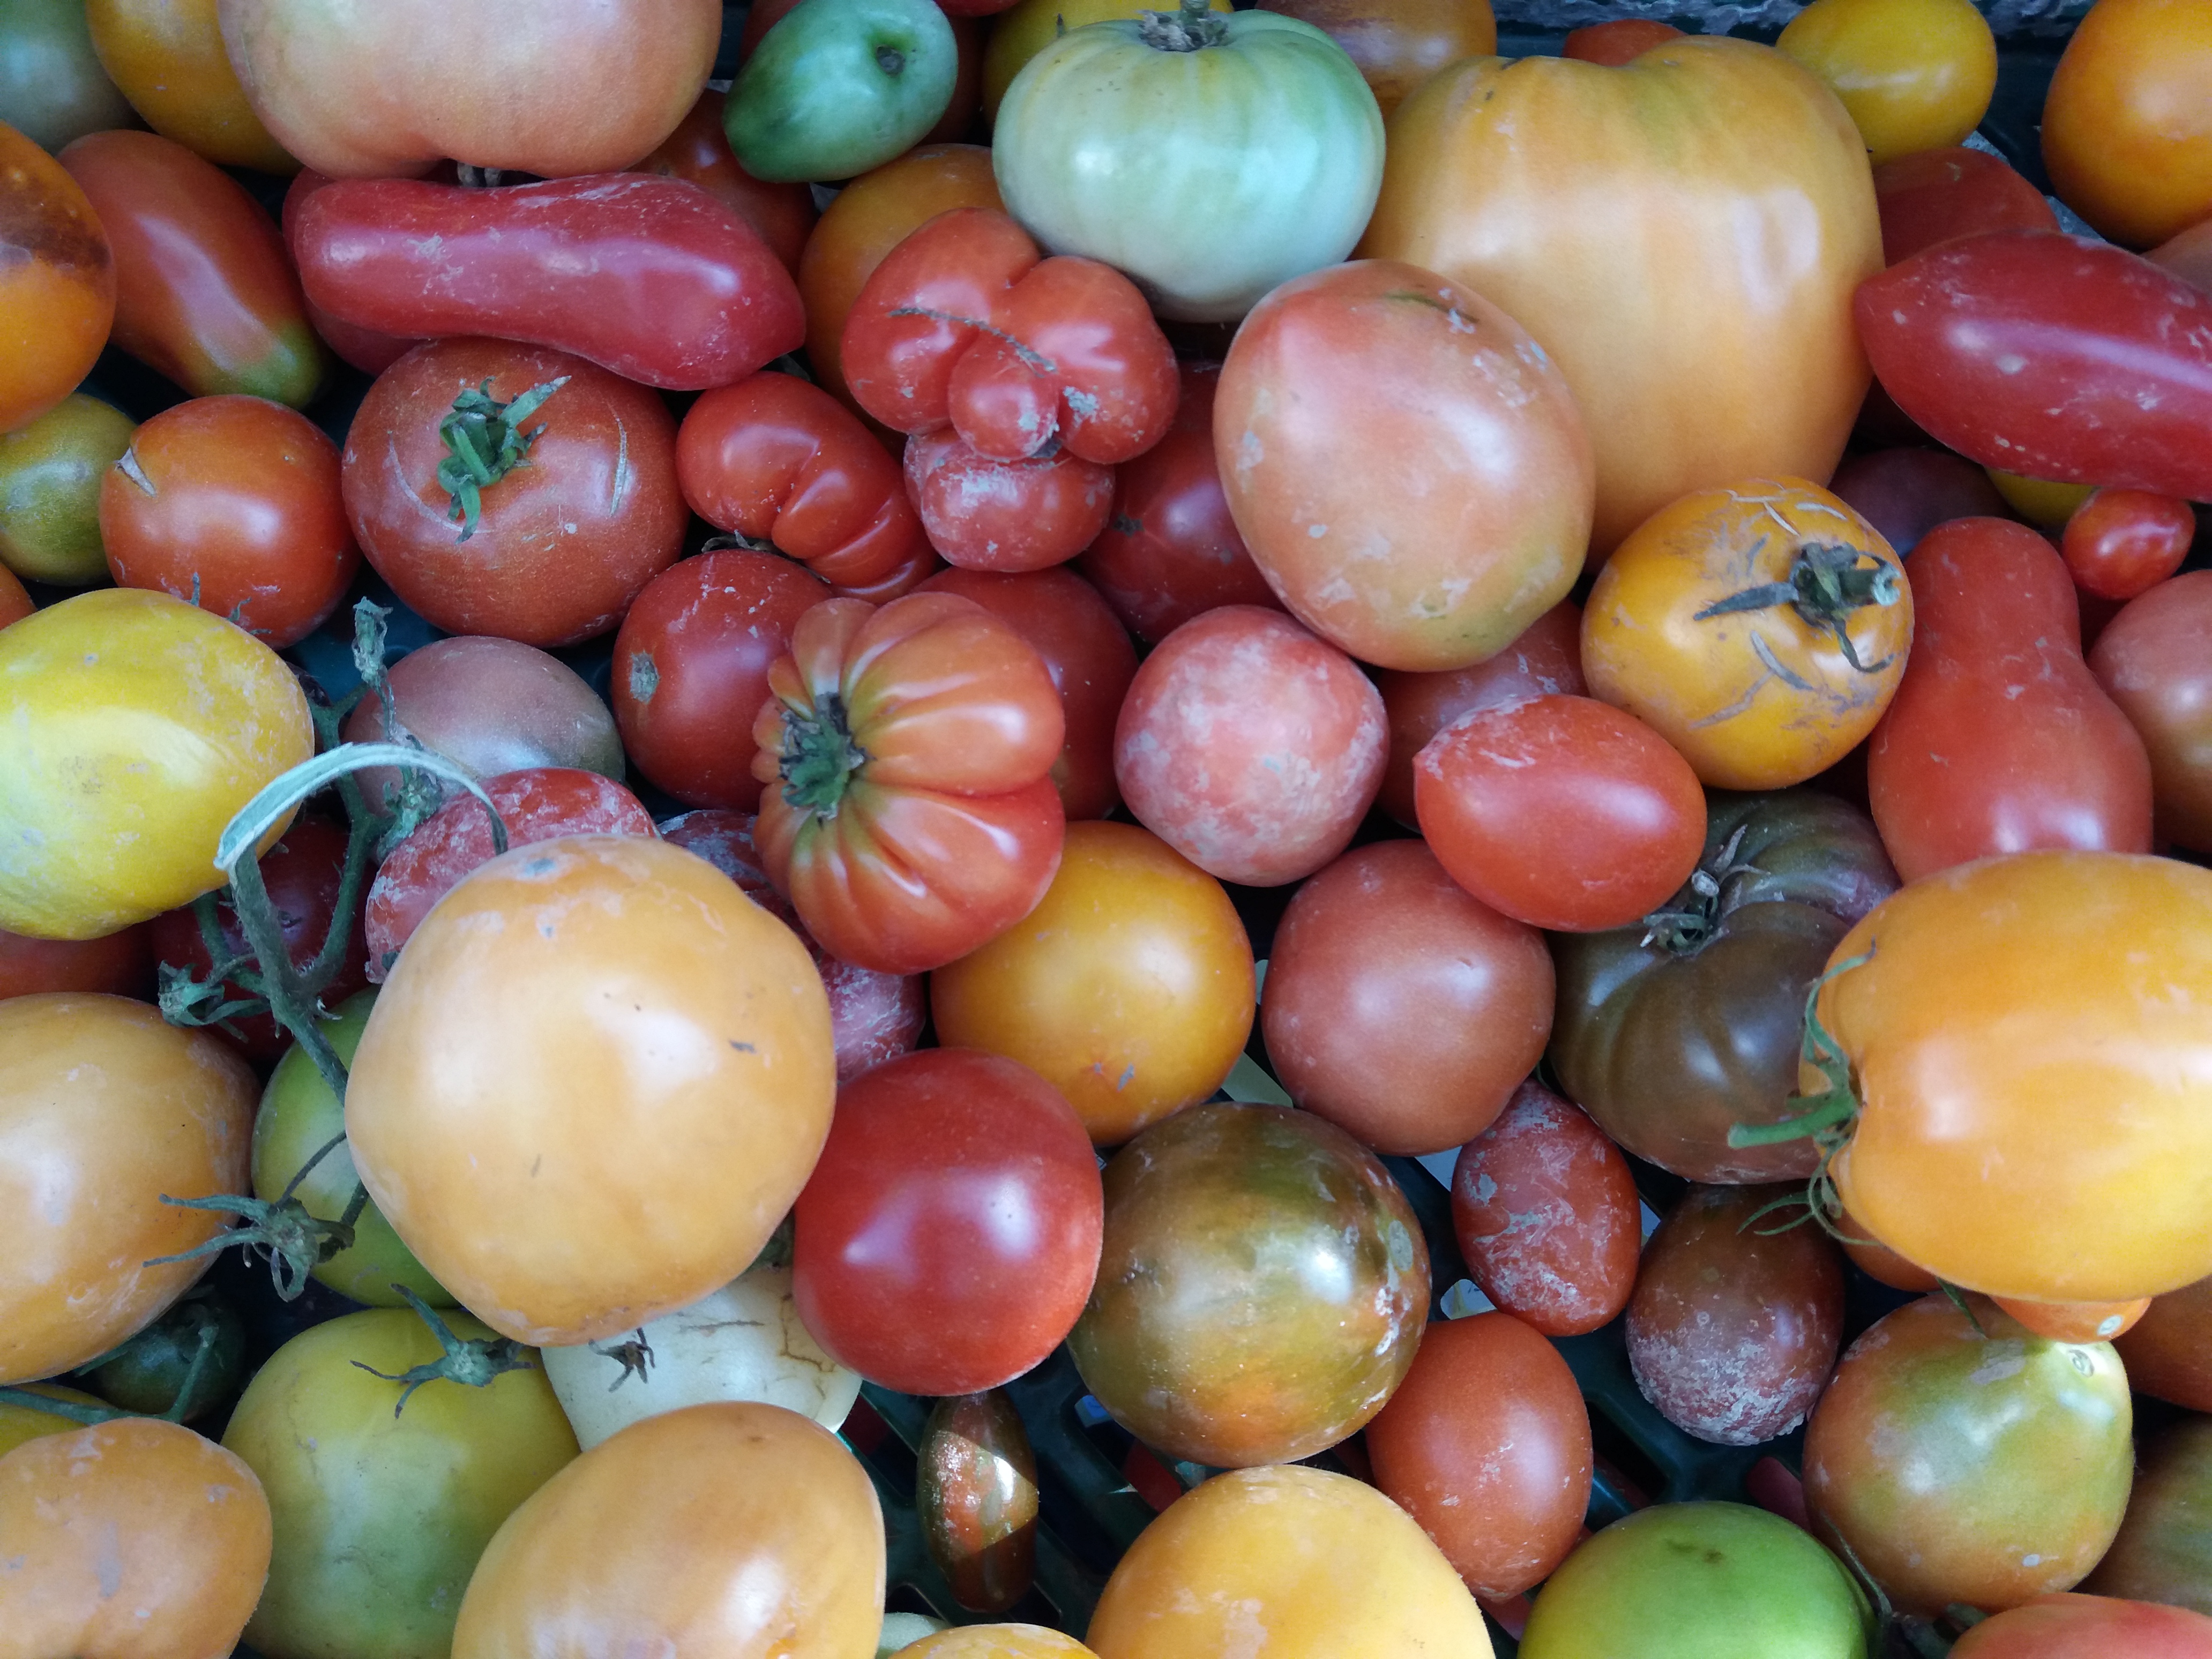
tomato, natural foods, vegetable, local food, produce, fruit, food, potato and tomato genus, vegetarian food, bush tomato, nightshade family, plum tomato, whole food